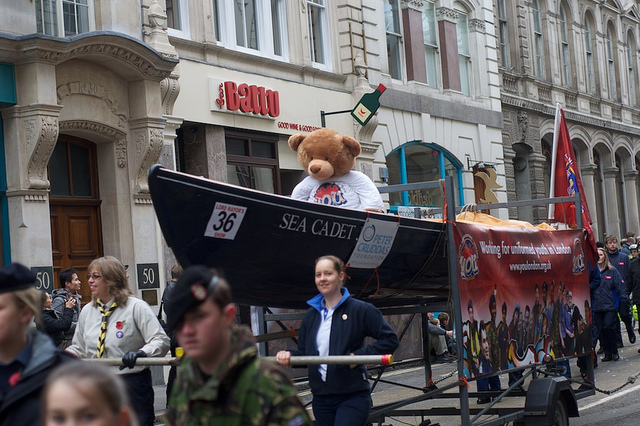
A parade float with a giant teddy bear in a boat.

A stuffed bear in a boat on a street with people.

A large teddy bear in a boat being paraded down a street.

A group of people in parade with a boat carrying a teddy bear.

some people are pulling a black and white boat and a teddy bear